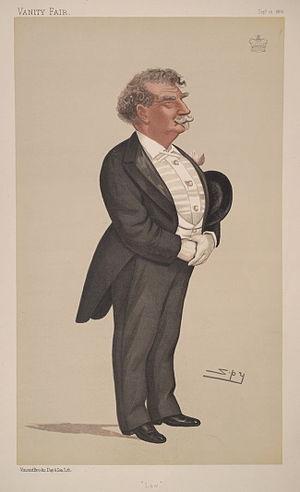
Le Lieutenant Colonel Charles Edmund Towry-Law, 3ᵉ baron Ellenborough, était membre de la Chambre des Lords. Il était l'aîné des fils survivants de l'hon. Charles Law QC qui a eu 10 enfants.